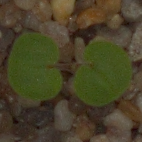
Label: smallflowered_cranesbill